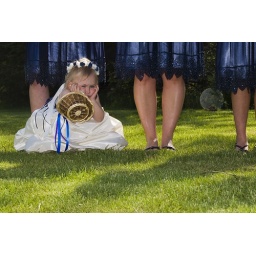
Stephanie &amp;amp; Beau wedding in Madison, Wisconsin. May, 2009. This little flower girl was DONE standing. :-)